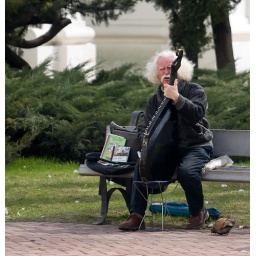
This man was sitting in the green area around the Sophia church in Kiev playing the Bandura...